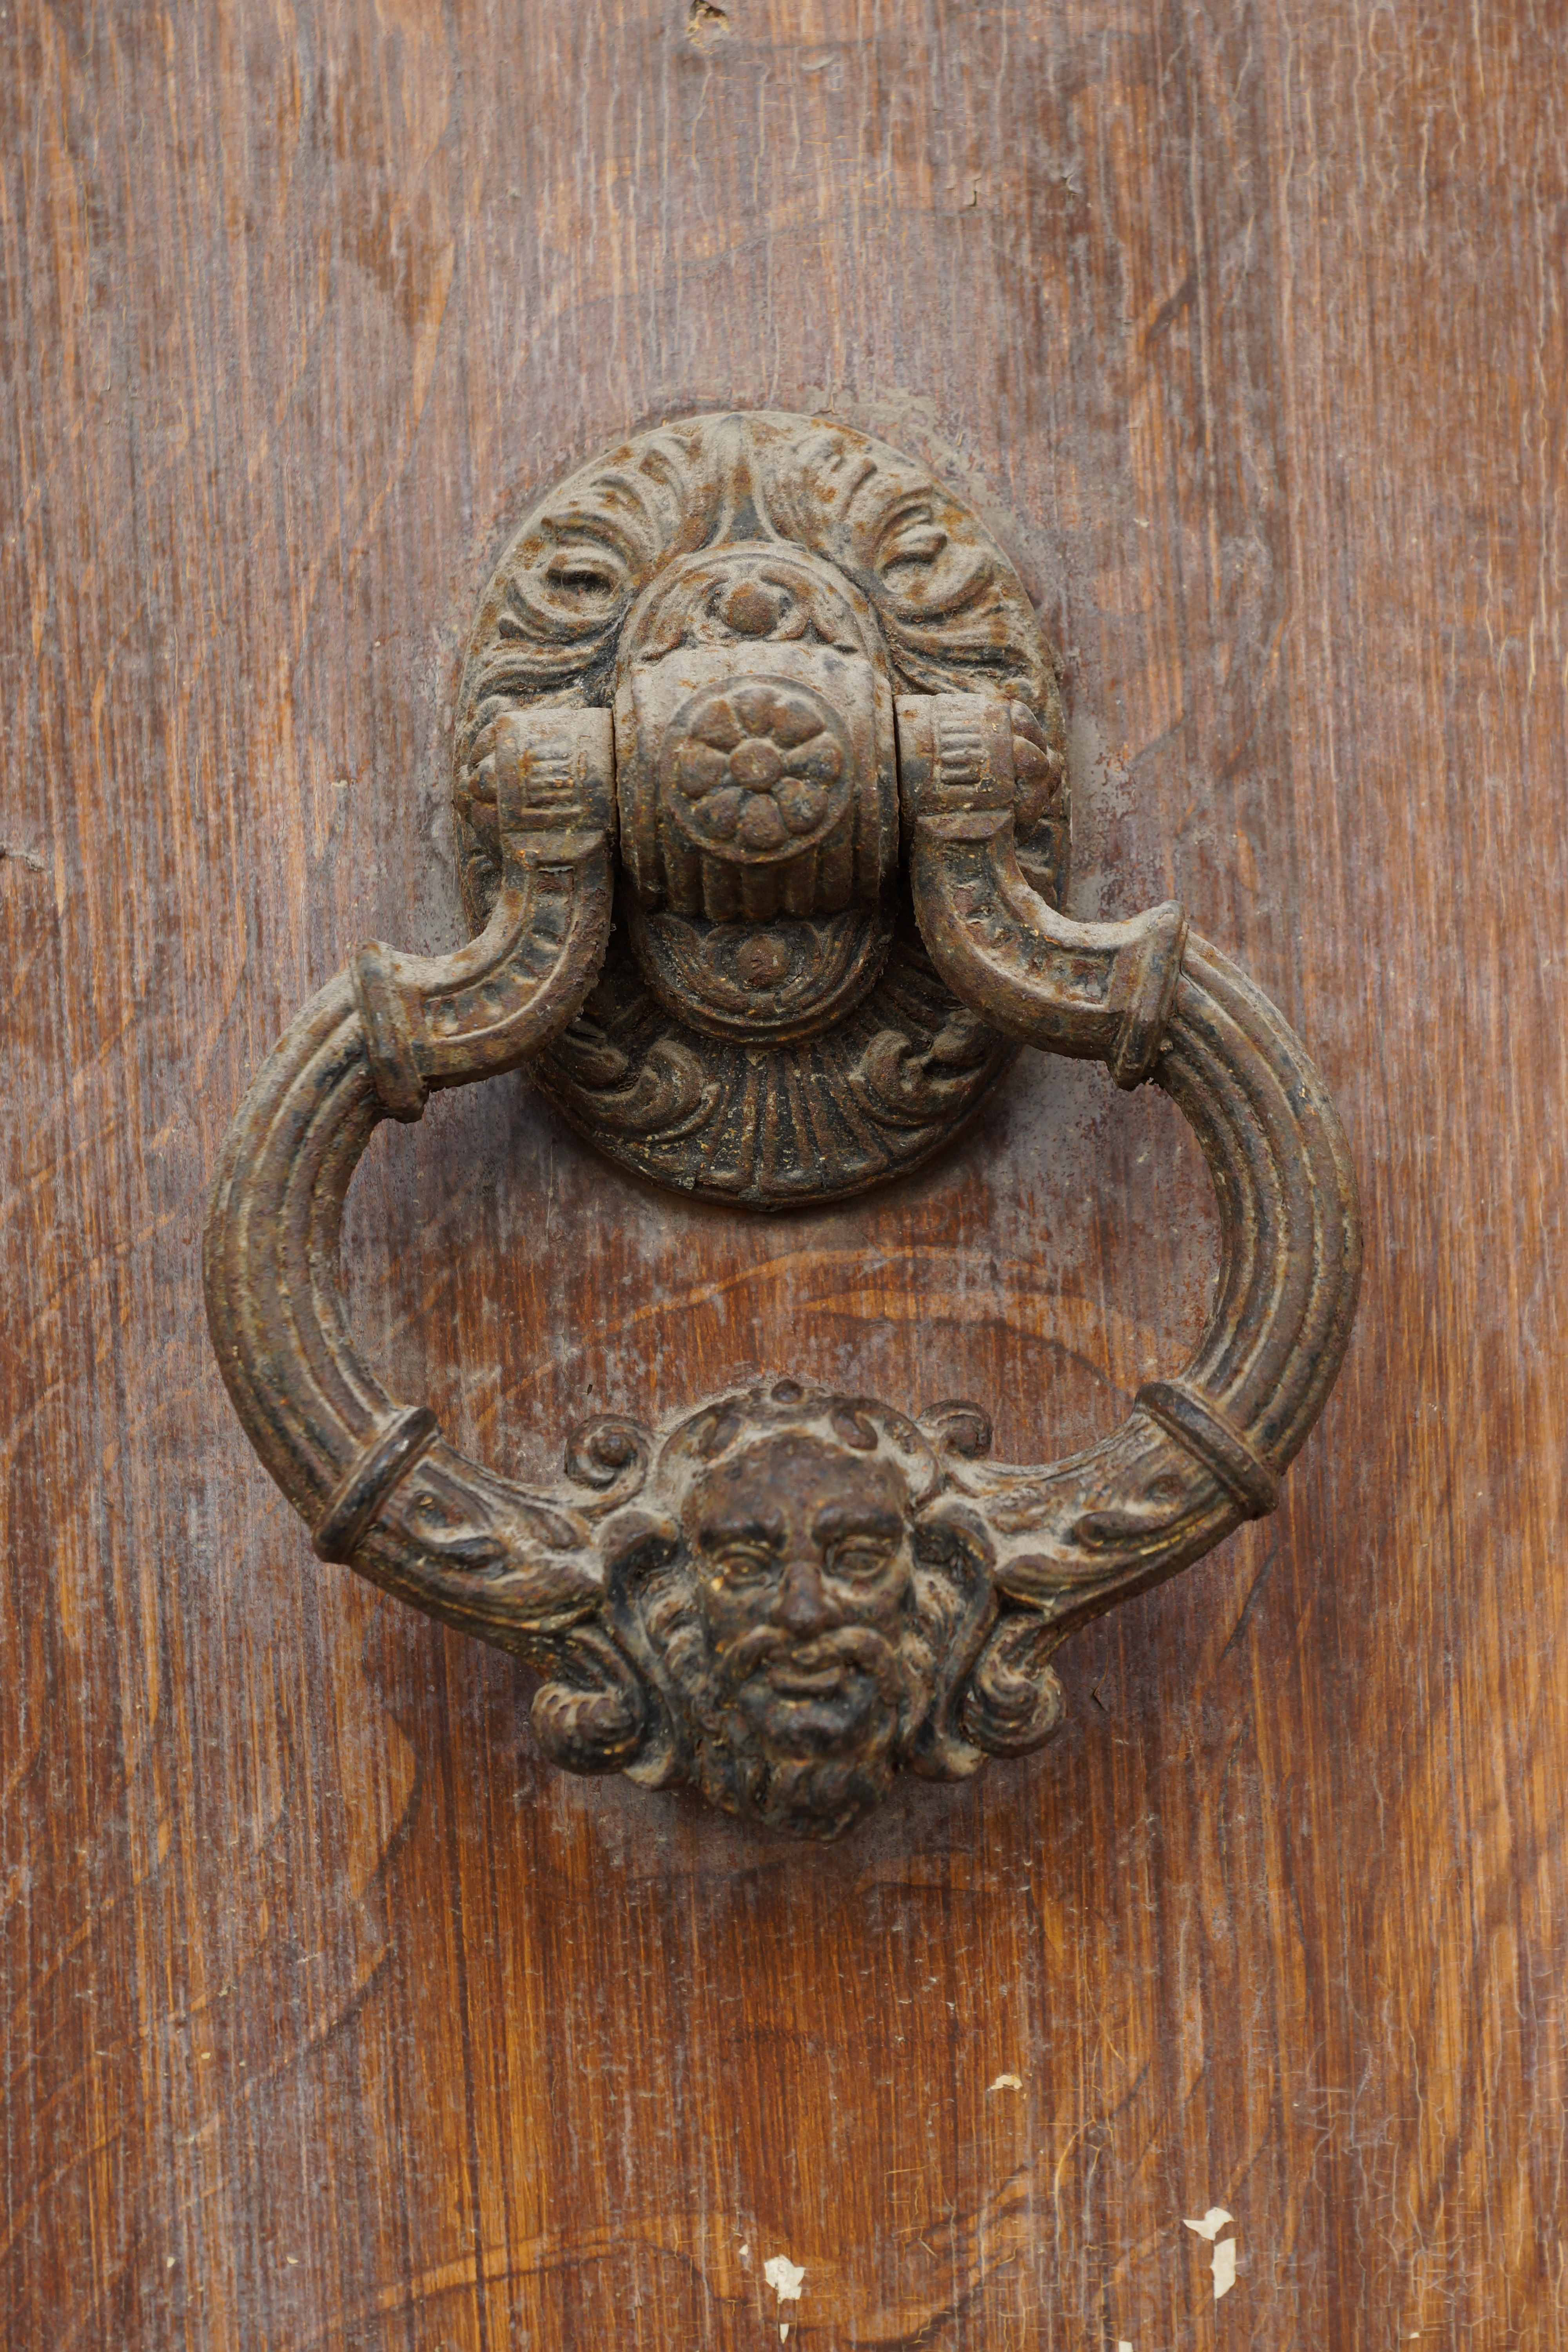
wood, antique, flying, door, sculpture, art, carving, relief, knocker, stone carving, door knocker, ancient history